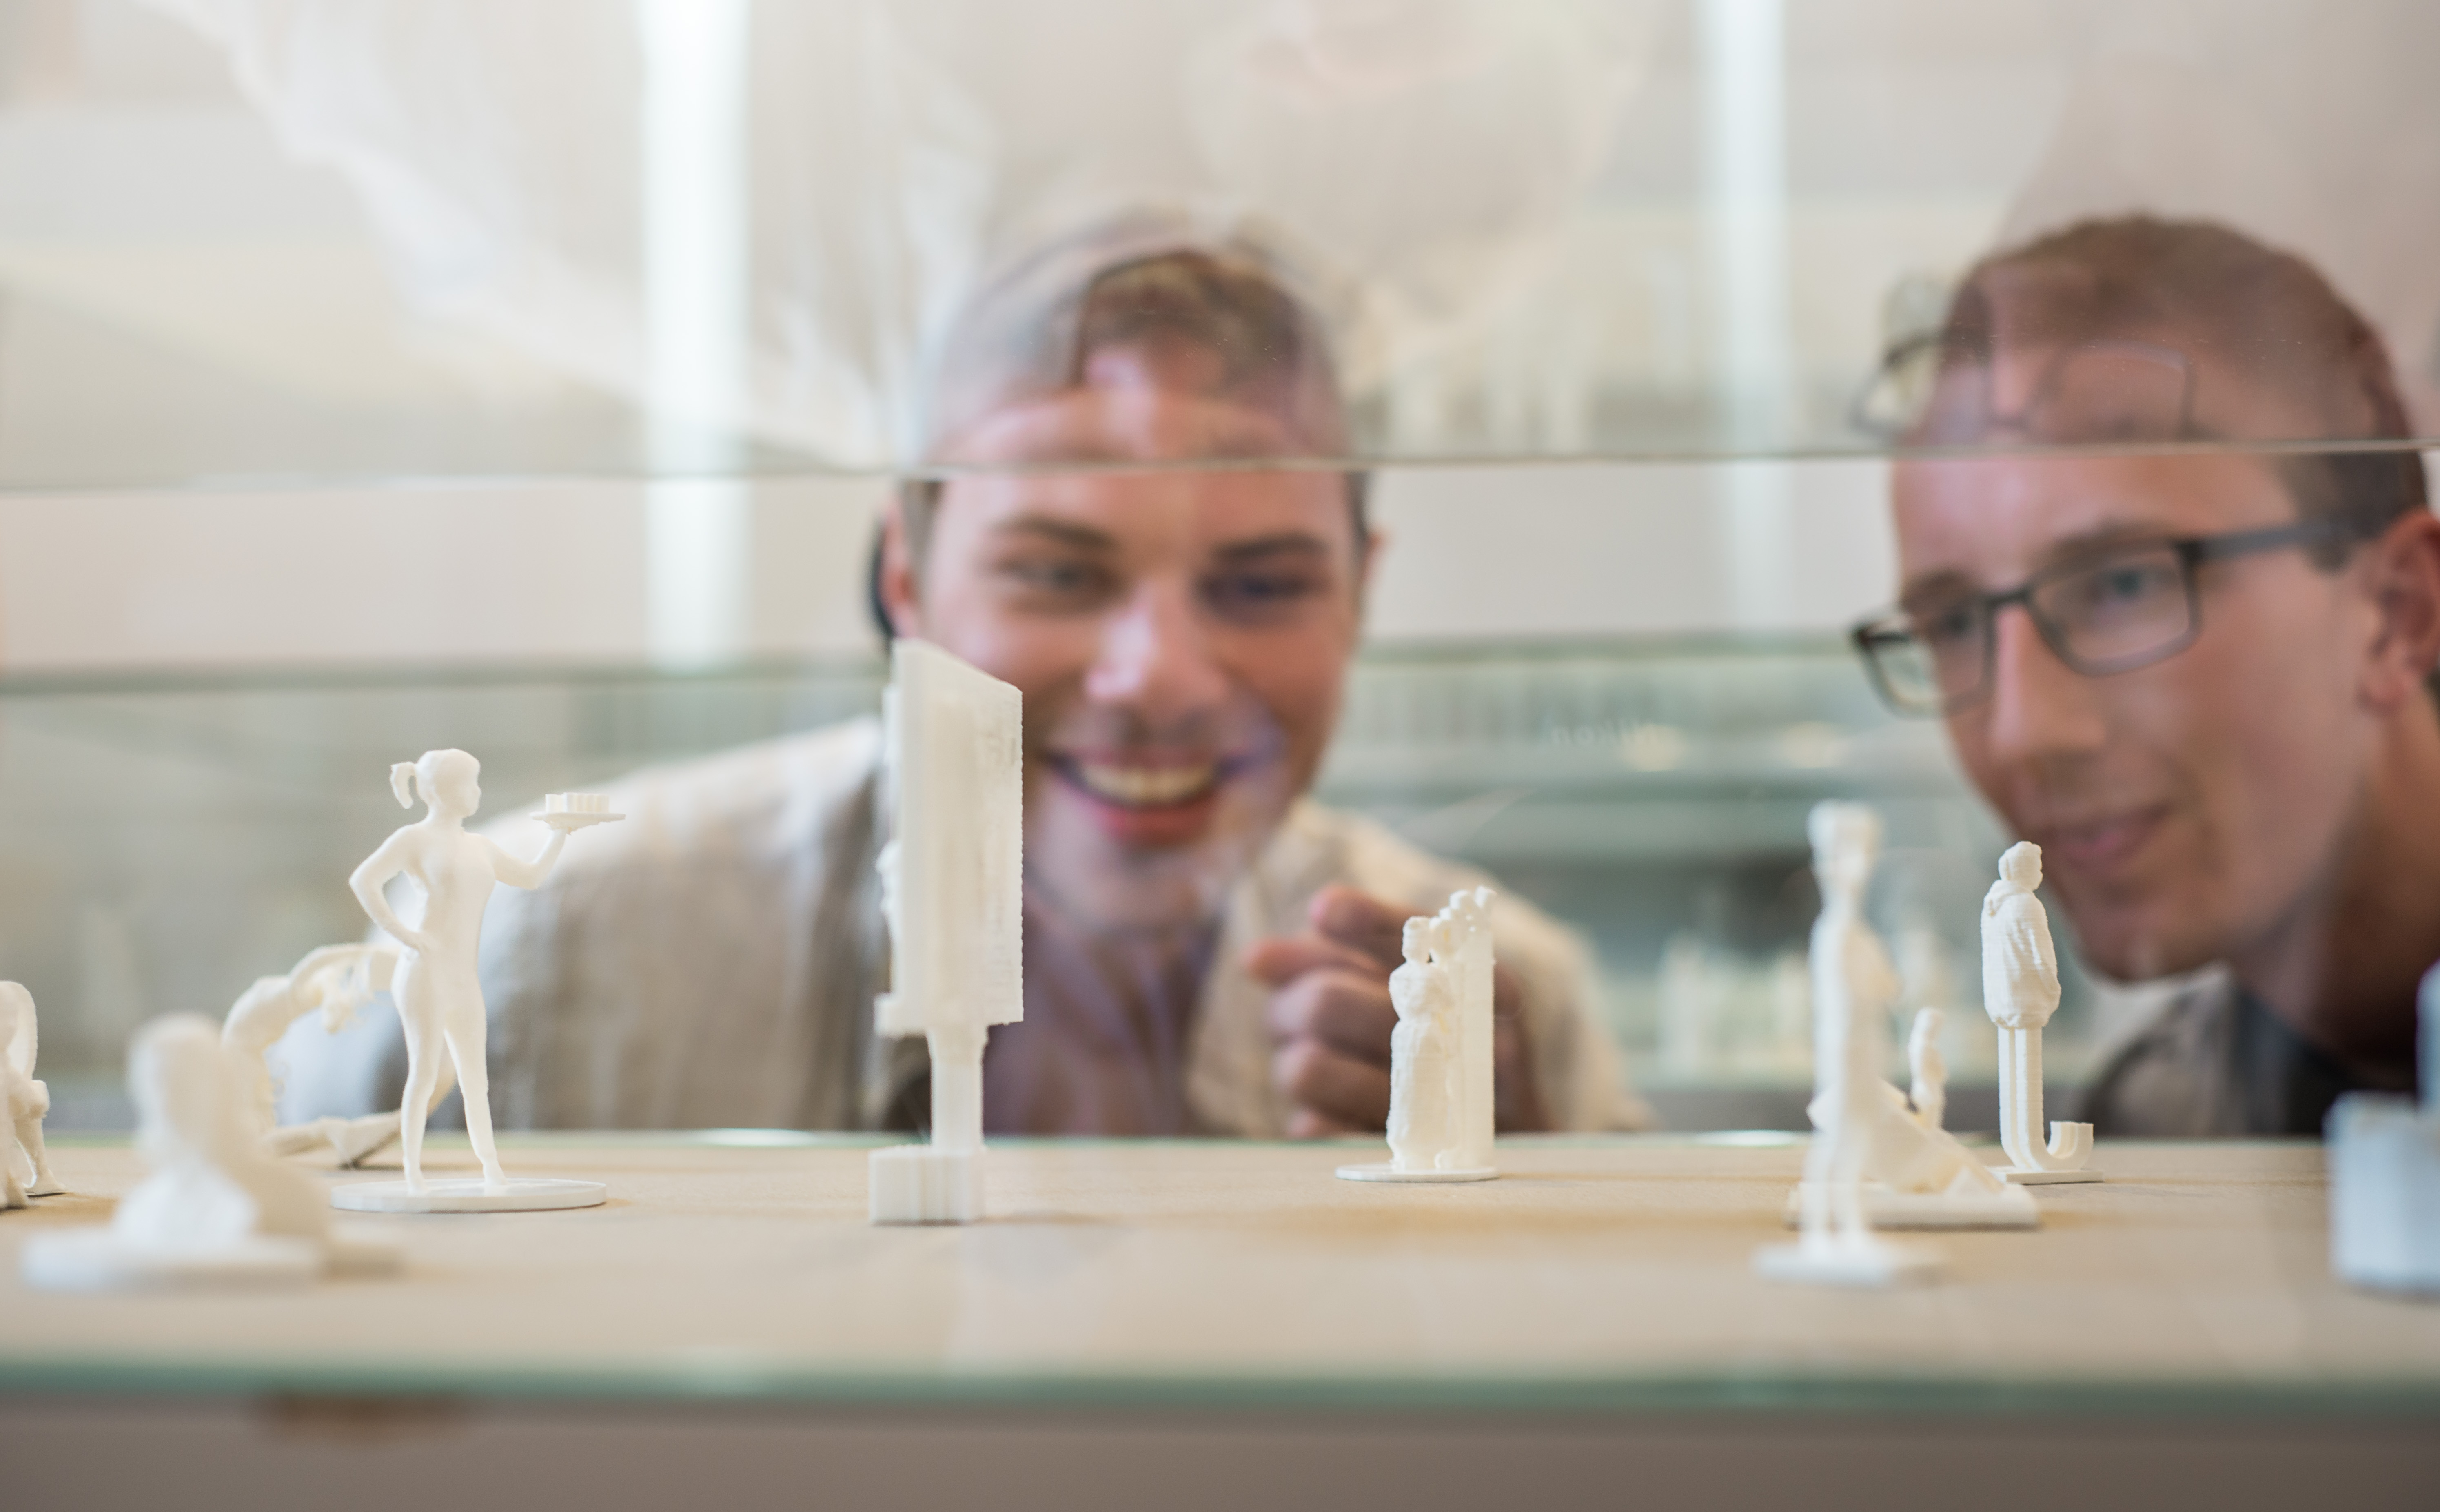
meal, lunch, conversation, sense